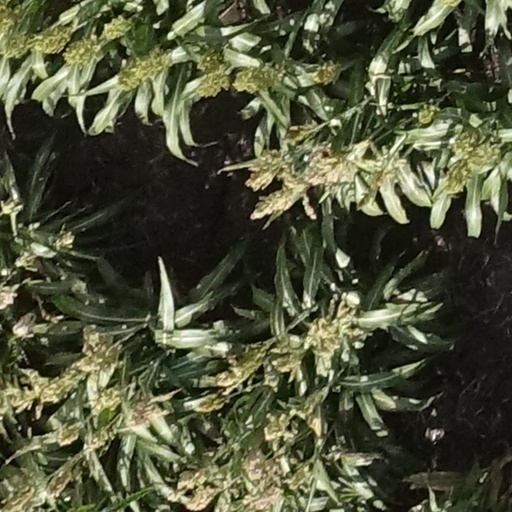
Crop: sorghum